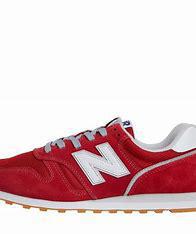
Brand: New
Model: Balance New Balance 373